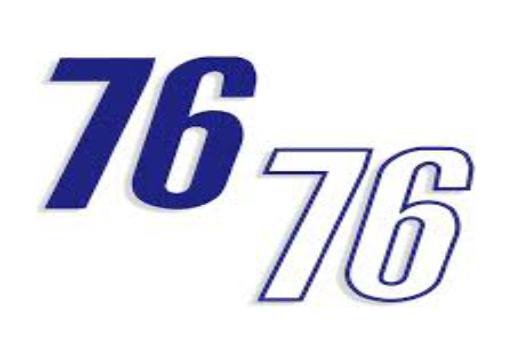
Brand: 76
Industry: Clothes